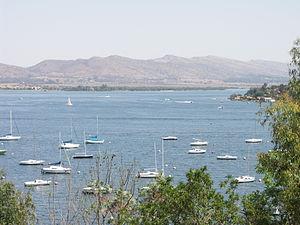
Le barrage d'Hartbeespoort, dont le nom officiel est Hartbeespoort Dam, est un grand barrage sud-africain situé à environ 35 kilomètres à l'ouest de Pretoria. C'est aussi le nom donné à sa vaste retenue d'eau.